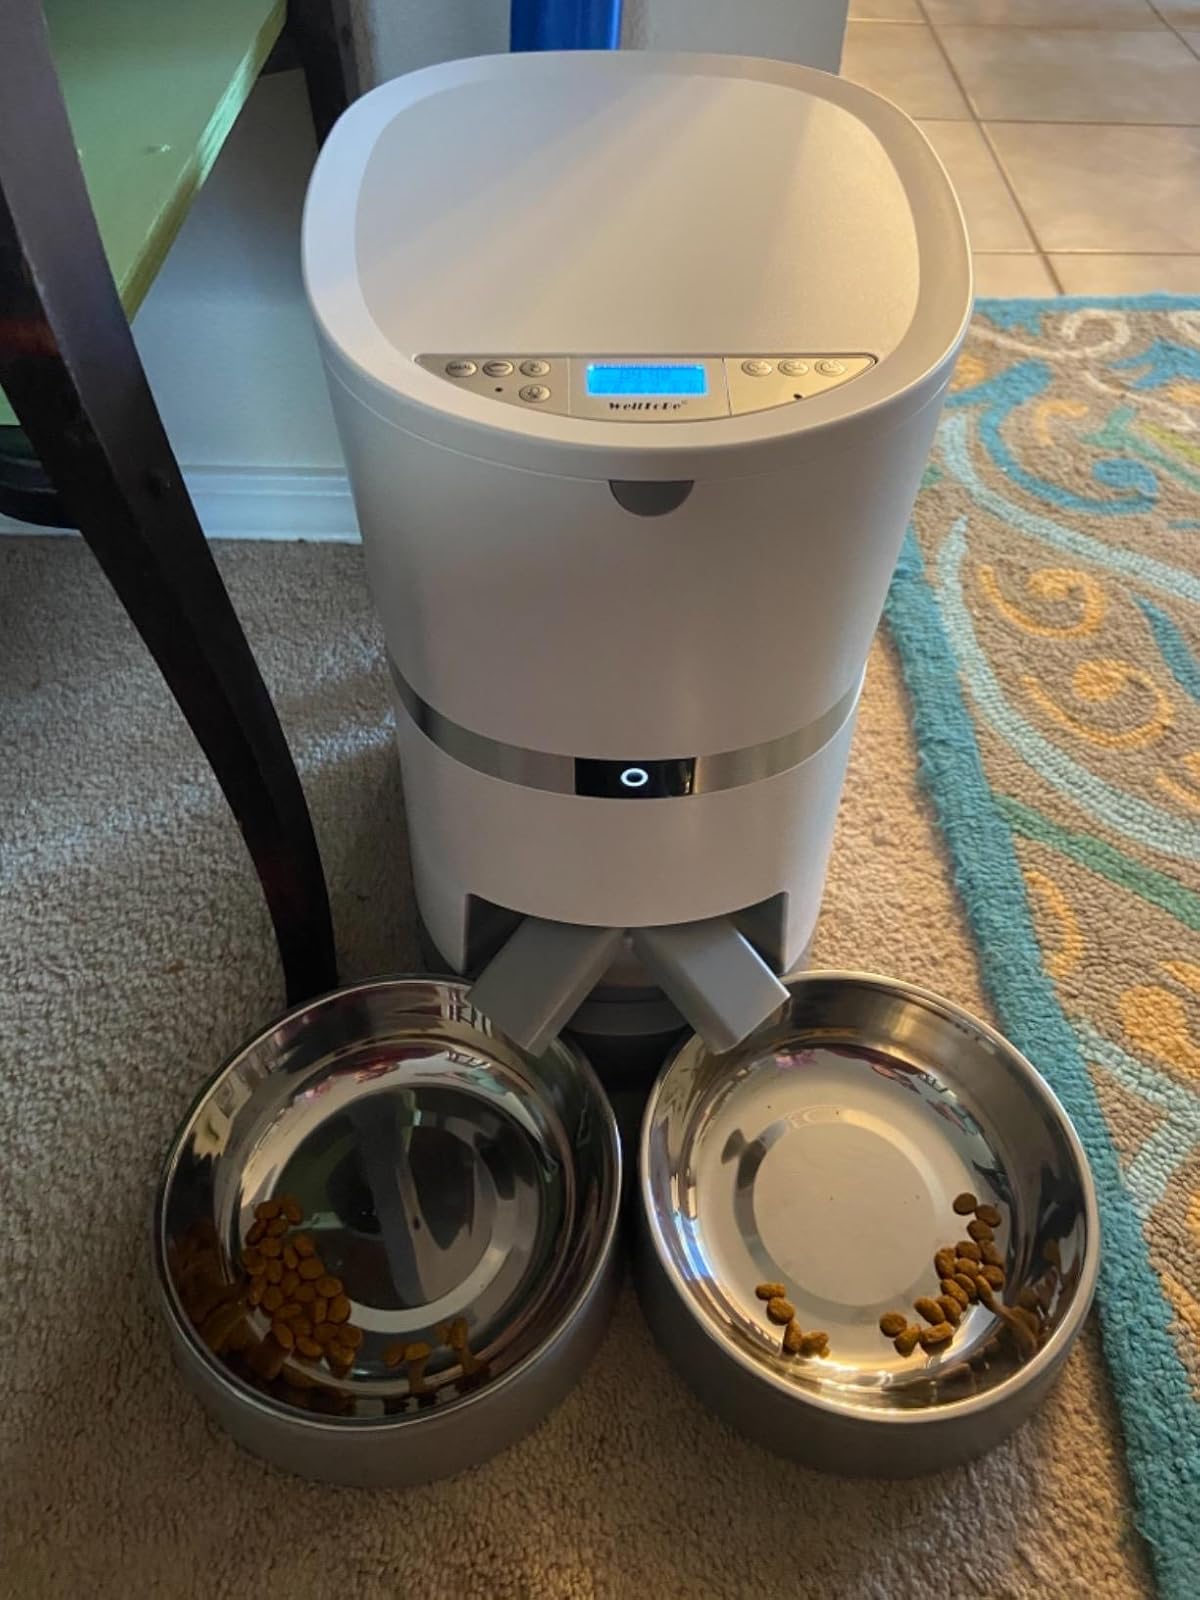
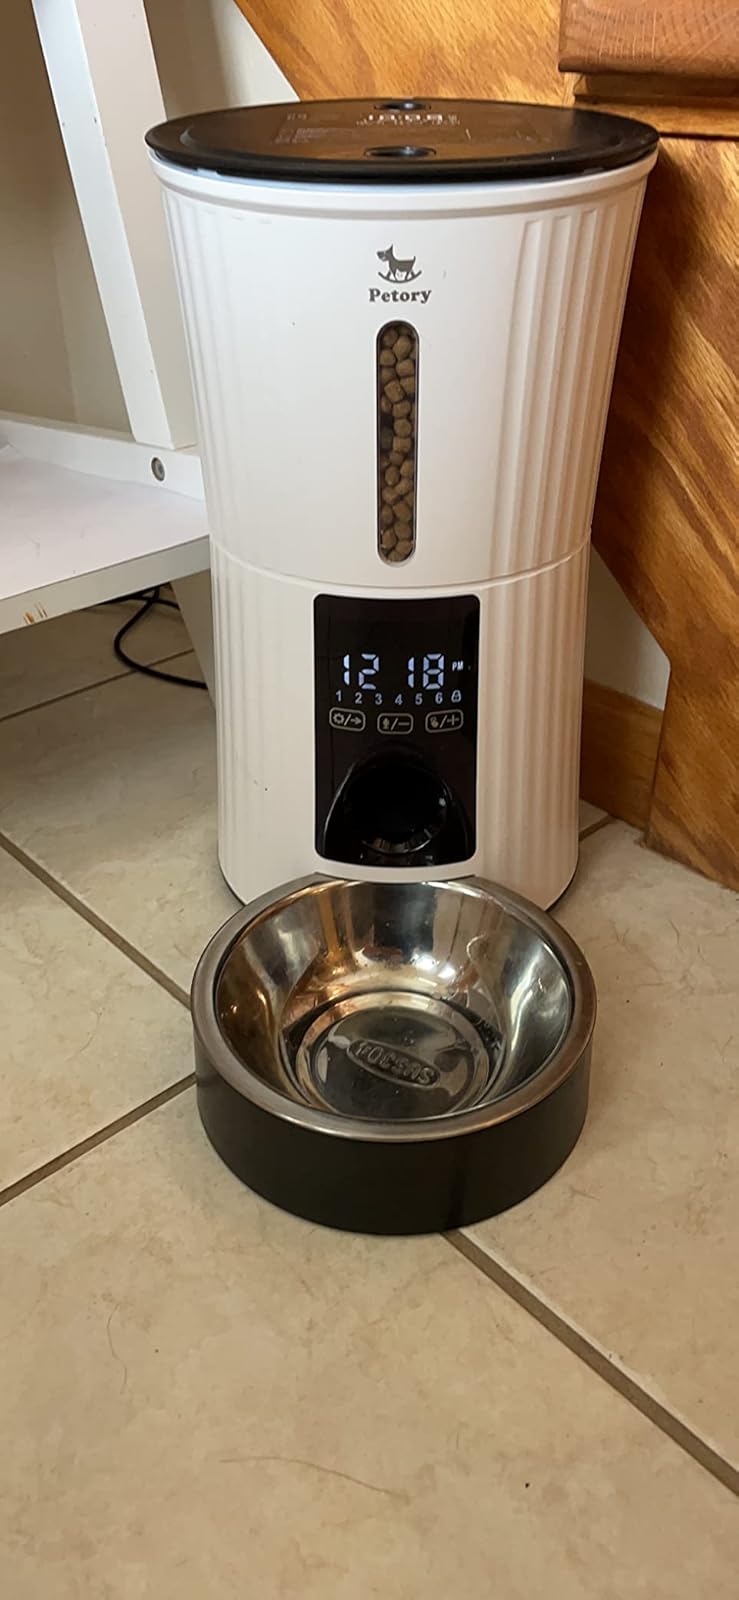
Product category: items_feeder
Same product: no